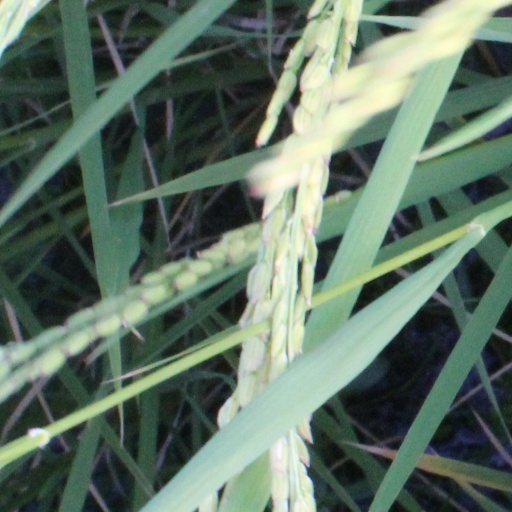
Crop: rice